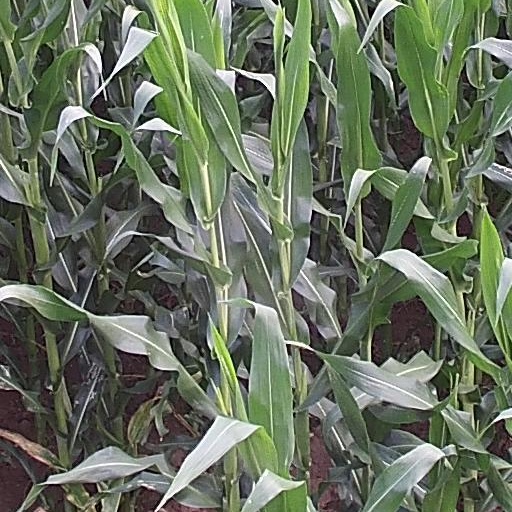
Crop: maize; corn